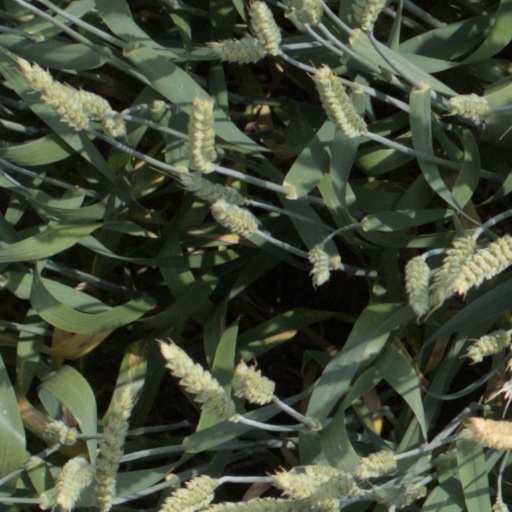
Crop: wheat